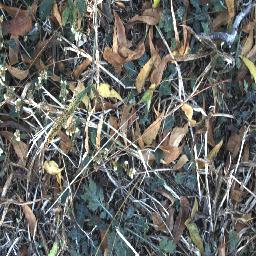
Label: parthenium